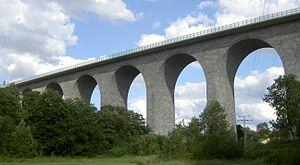
La route européenne 441 est une route reliant Chemnitz à Plauen.